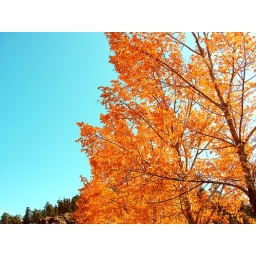
A mountain tree in Rocky Mountain National Park located near Estes Park, CO.